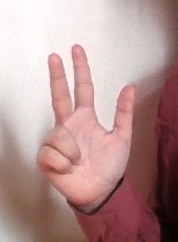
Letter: al